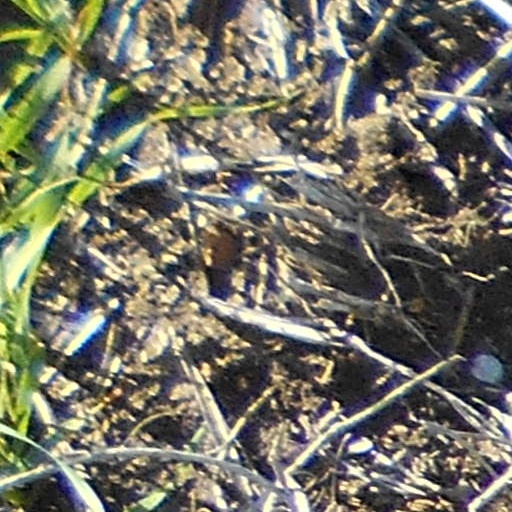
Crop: wheat